Describe the emotion expressed in this image:  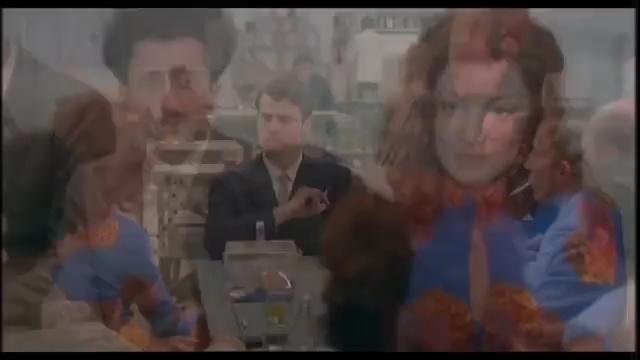
This person displays Pain, valence and arousal with low intensity.